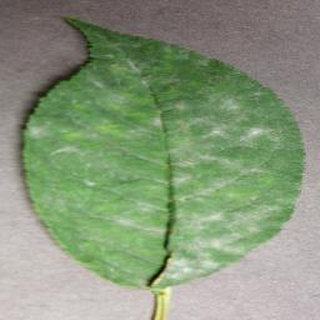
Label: cherry_powdery_mildew